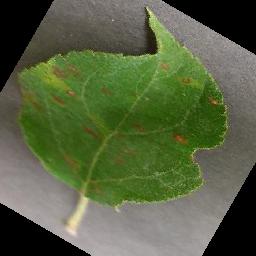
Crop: apple
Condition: cedar_rust